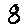
Label: 8